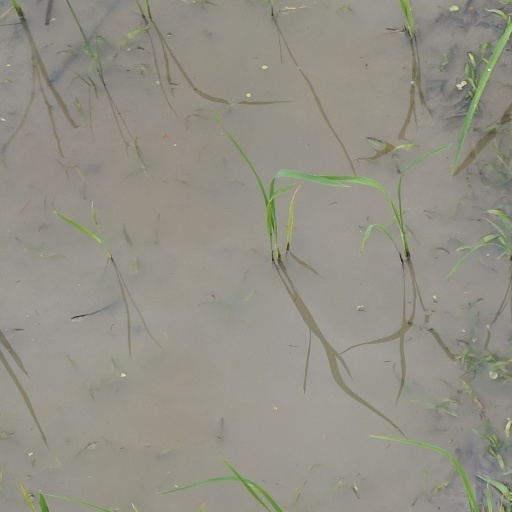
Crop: rice